Paul de Ladmirault

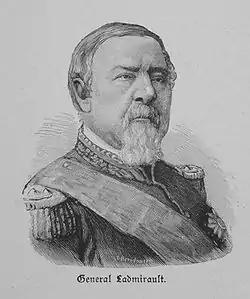
General de Ladmirault

Paul de Ladmirault (17 February 1808, in Montmorillon – 1 February 1898, in Sillars) was a French general active in the French conquest of Algeria and during the wars of the Second French Empire.